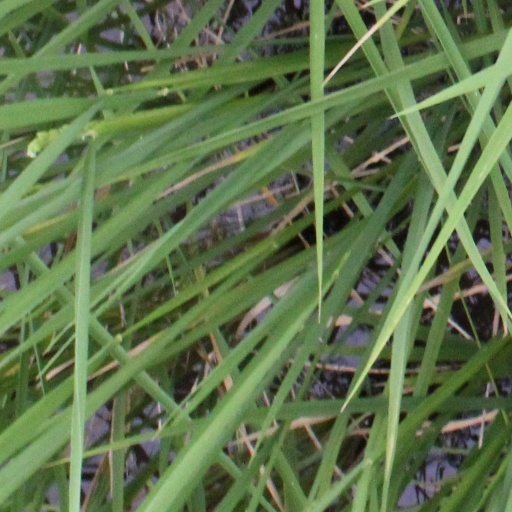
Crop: rice